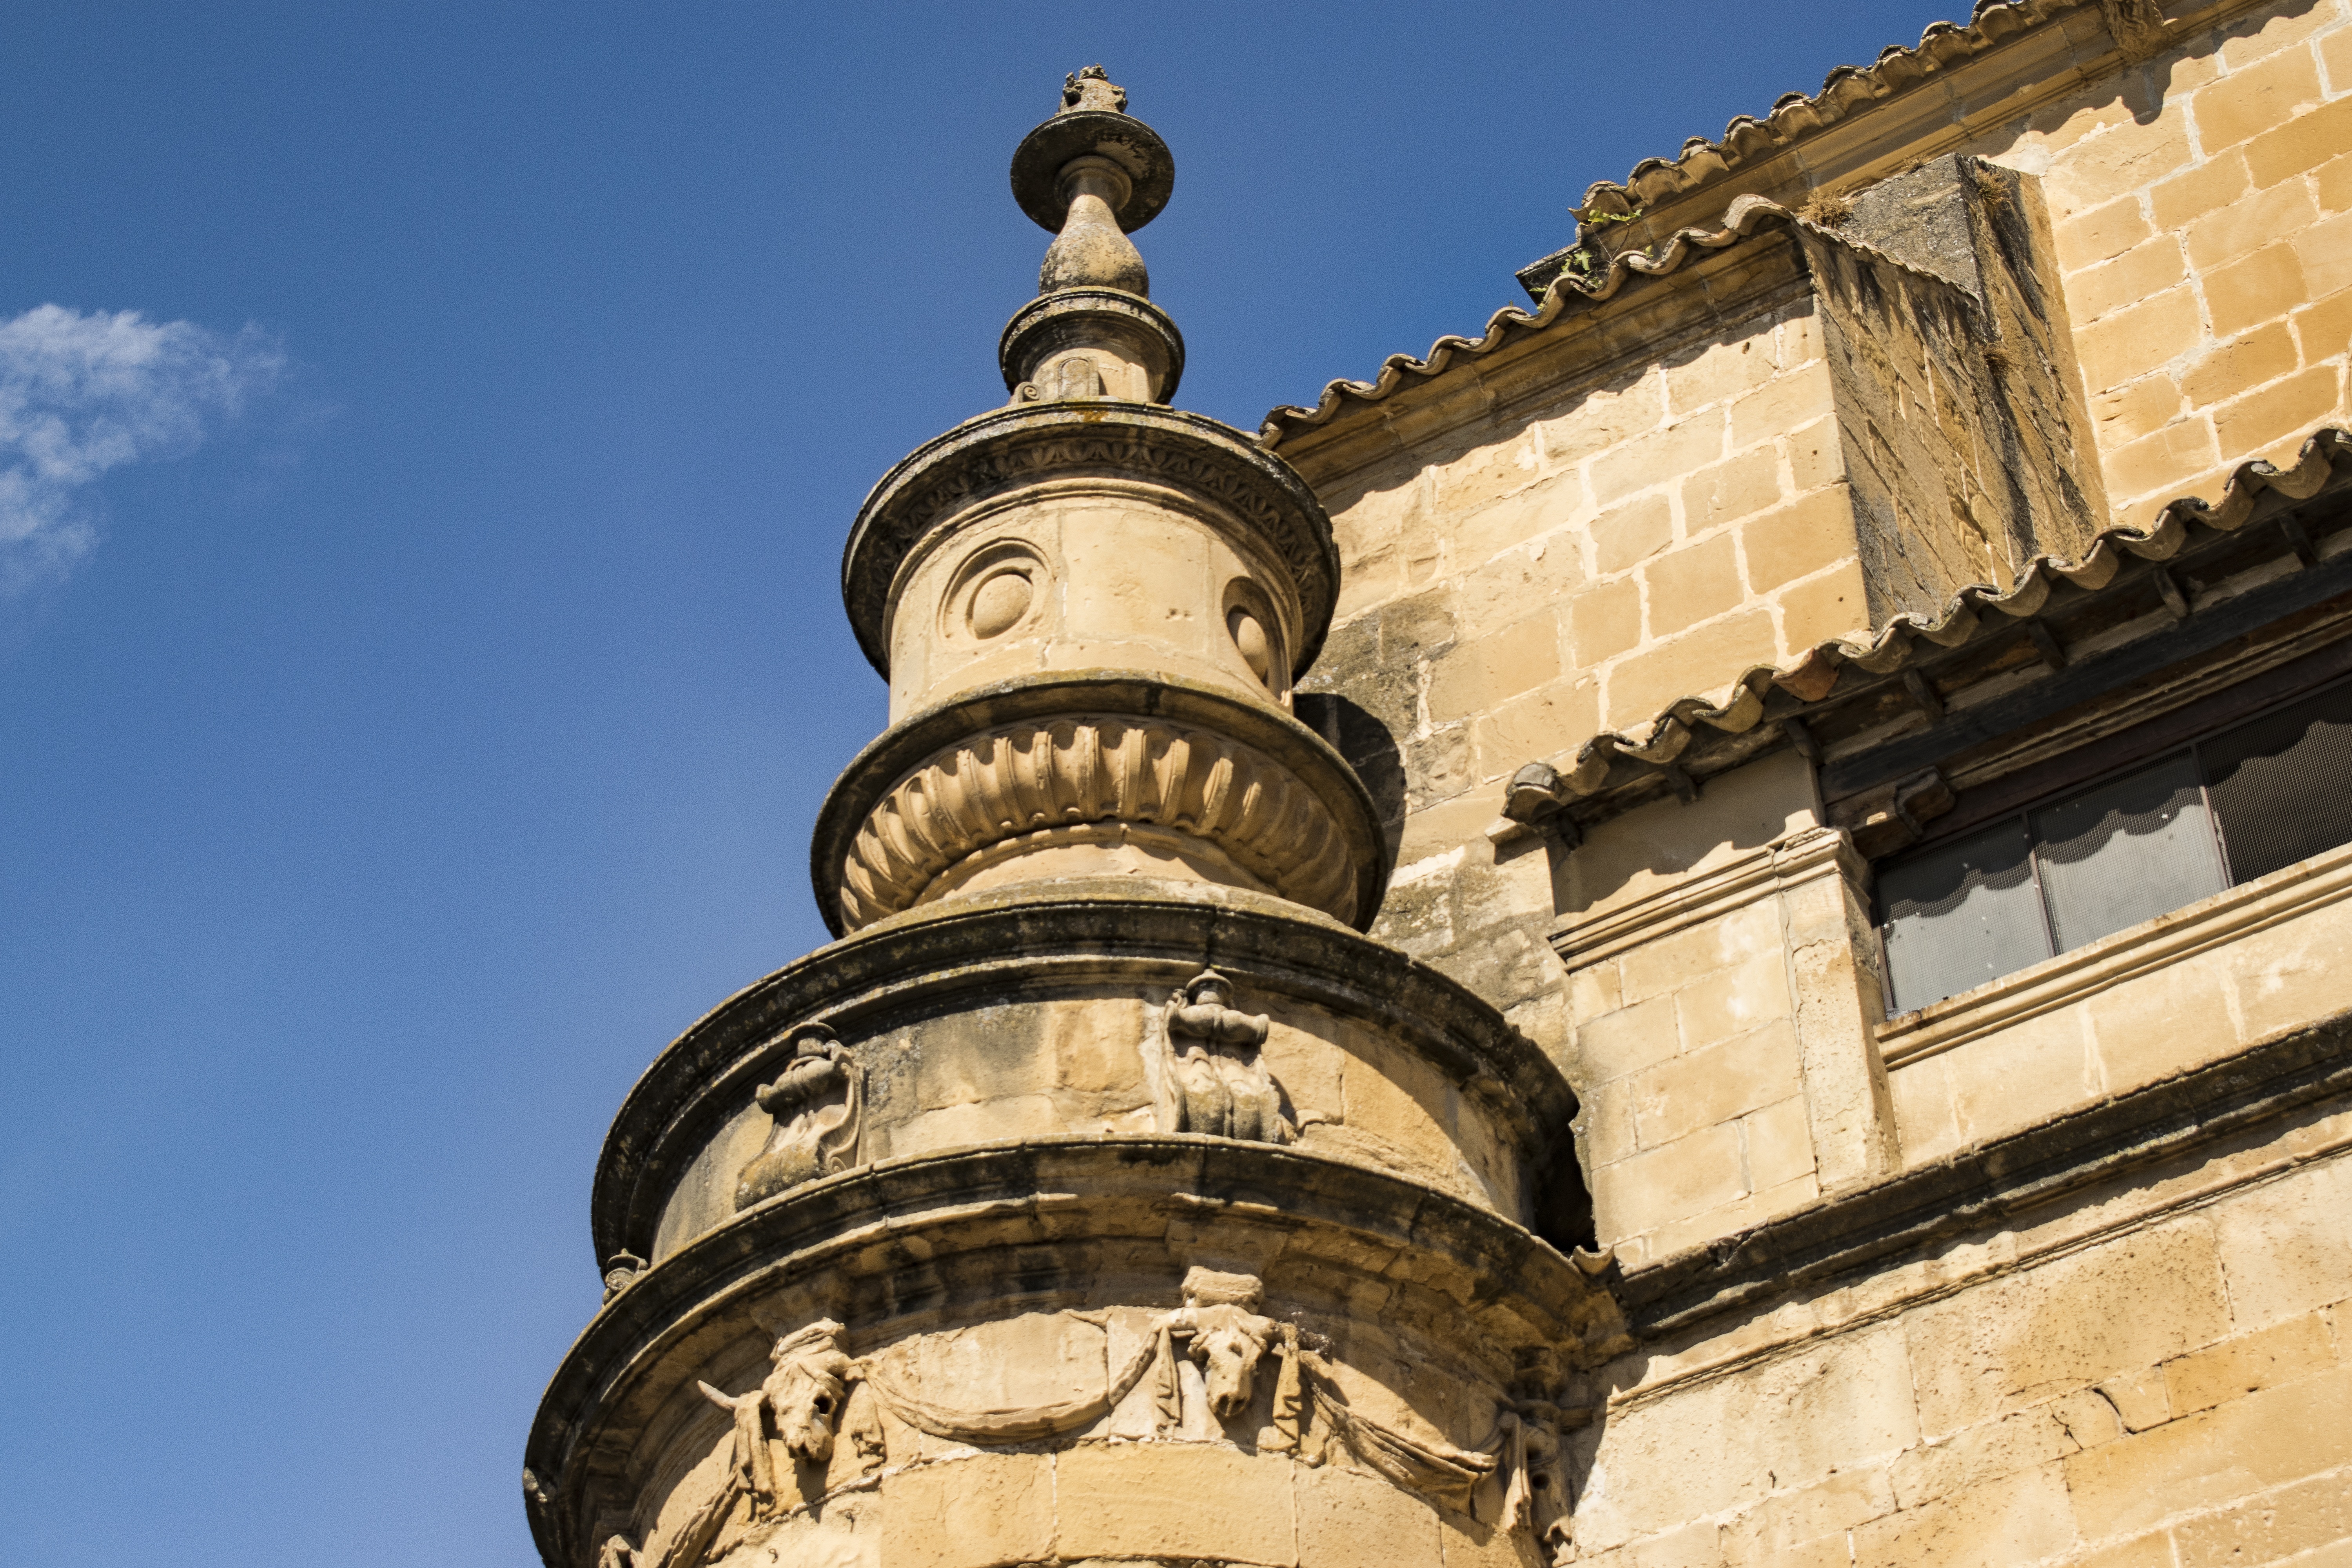
architecture, sky, building, monument, travel, tower, landmark, cathedral, leisure, place of worship, art, spain, temple, monastery, andalusia, synagogue, culture, pact, beda, ancient history